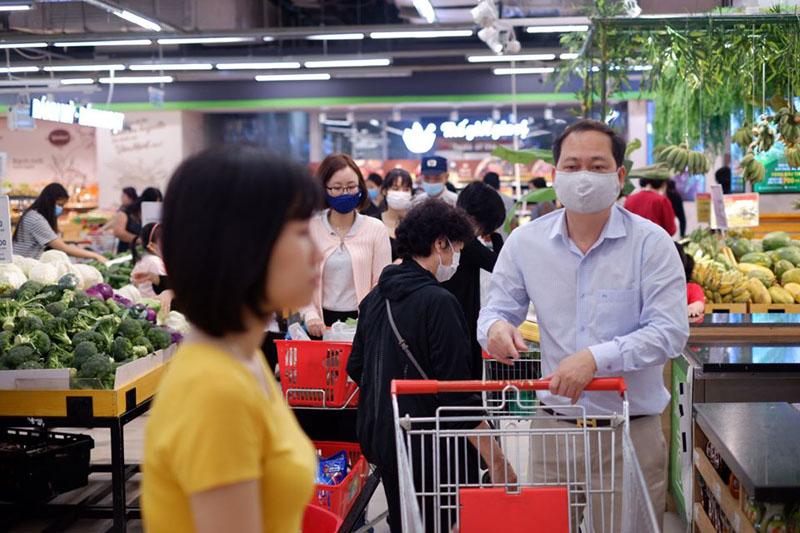
đây là khung cảnh bên trong của một siêu thị